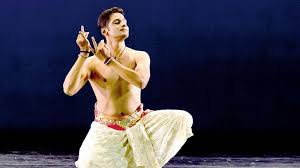
Dance form: bharatanatyam